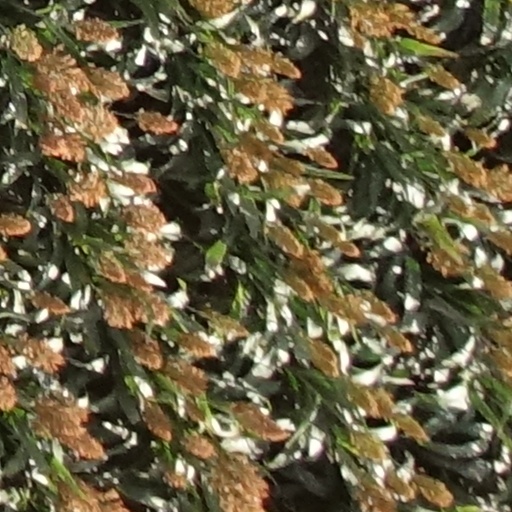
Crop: sorghum